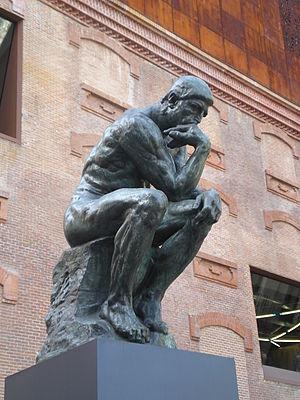
Le penseur, sculpture de Auguste Rodin, à Madrid.